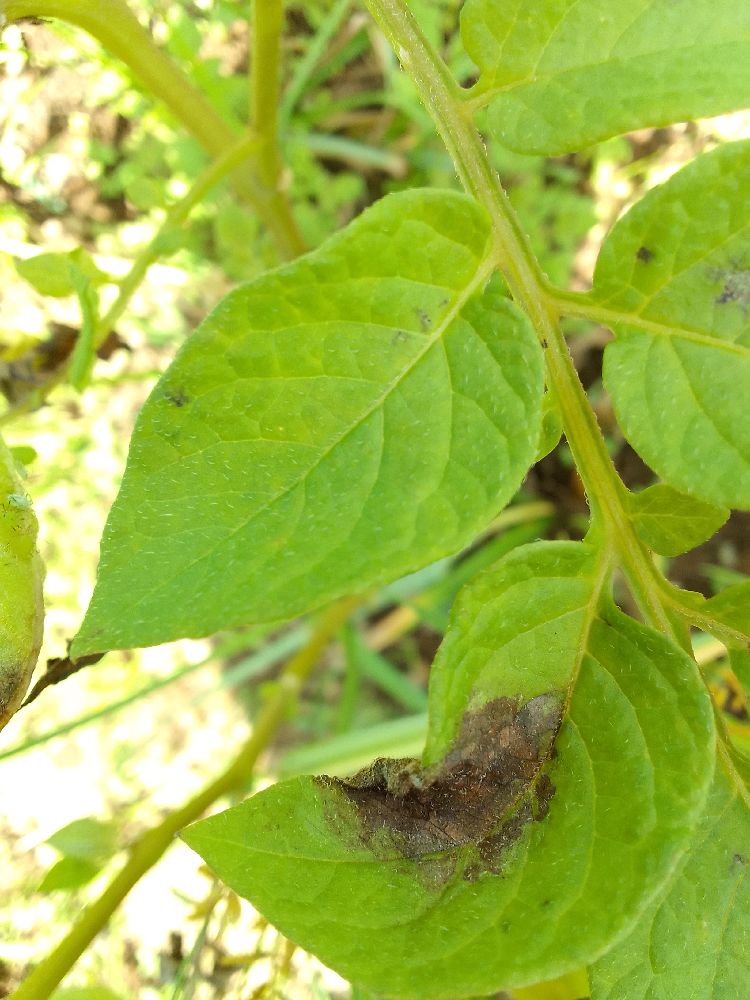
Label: Late blight